CBS Evening News

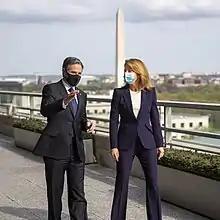
O'Donnell speaks to US Secretary of State Antony Blinken at the US State Department in April 2021

On October 25, 2017, CBS News announced that correspondent Jeff Glor would be the new "CBS Evening News" anchor. On November 26, 2017, the organization announced his first official air date for December 4, 2017. Together with Glor's debut, the newscast also updated its looks and used a new logotype and updated typography, using Ridley Grotesk as its base. However, the theme music and set from the later Pelley era were retained.